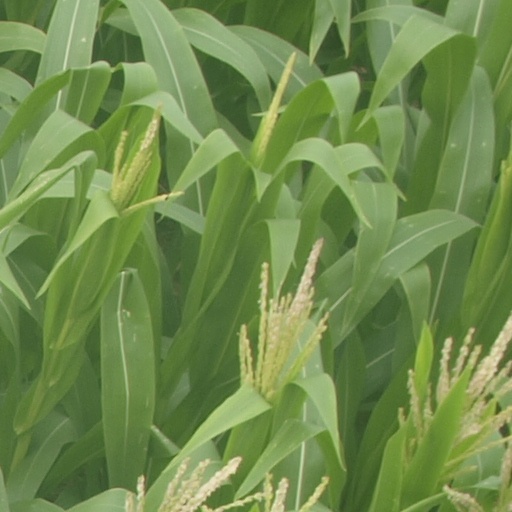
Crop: maize; corn